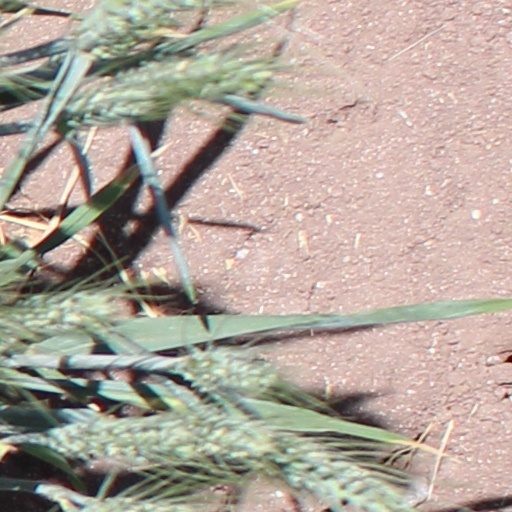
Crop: wheat